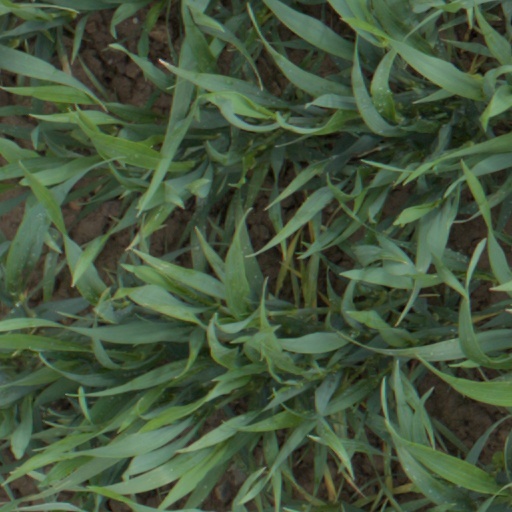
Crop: wheat